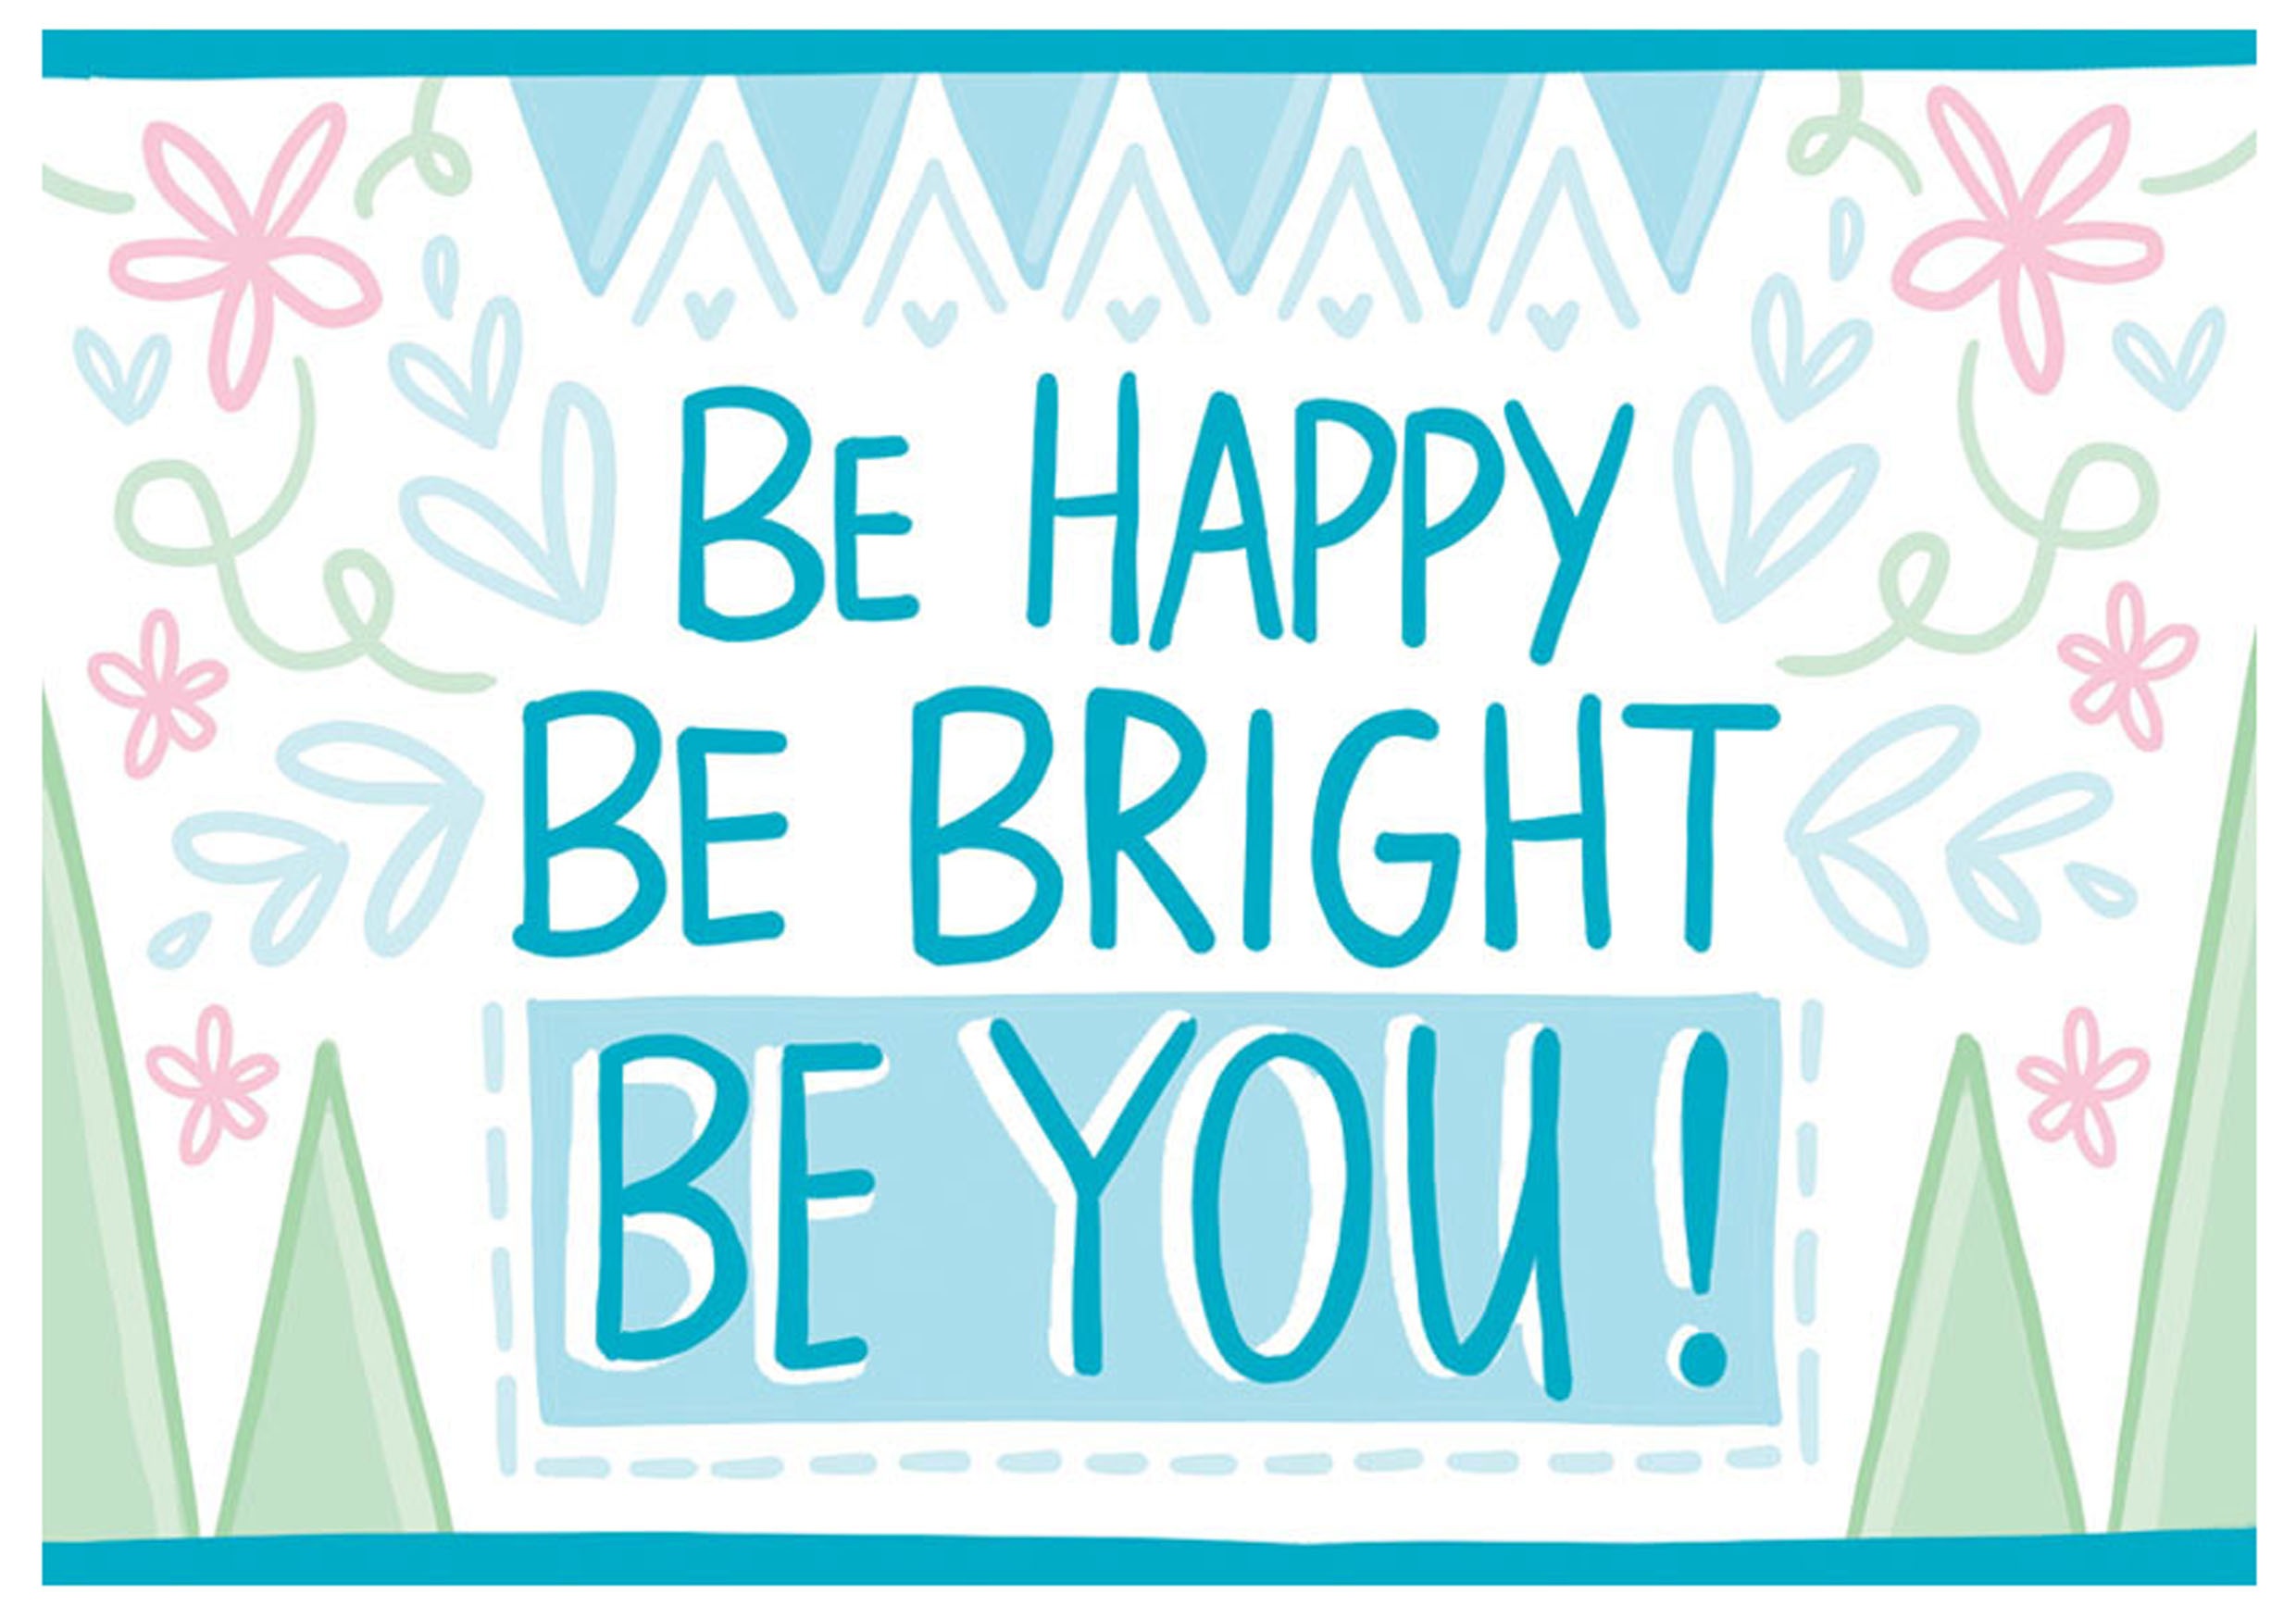
word, creative, retro, sign, decoration, pattern, line, typography, banner, blue, business, lifestyle, paper, life, motivation, card, product, font, design, happy, happiness, philosophy, text, message, inspiration, expression, poster, style, area, calligraphy, success, quote, saying, lettering, positive, inspirational, graphic design, inspire, motivational, motivate, quotation, typographic, party supply